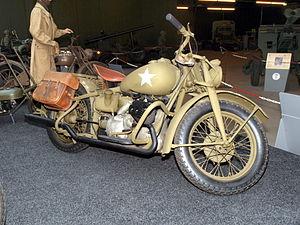
Indian est une marque américaine de motos fabriquées de 1901 à 1953 à Springfield dans le Massachusetts.